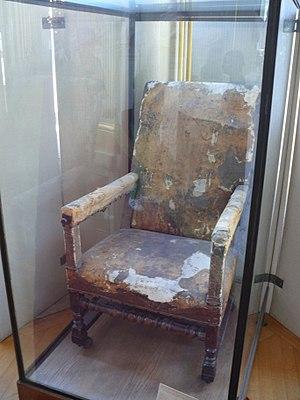
Fauteuil de bois recouvert de peau noire, dossier mobile, pieds à roulettes, milieu XVIIe s., 123 x 68 x 82 cm, dans lequel Molière a joué pour la dernière fois, exposé dans le foyer du public de la salle Richelieu de la Comédie française (Paris, France).
Le Malade imaginaire, dernière œuvre dramatique écrite par Molière, est une comédie-ballet en trois actes et en prose, créée le 10 février 1673 par la Troupe du Roi sur la scène du Palais-Royal à Paris, avec une musique de scène composée par Marc-Antoine Charpentier et des ballets réglés par Pierre Beauchamp.
La salle Richelieu se trouve dans le Palais-Royal à Paris dans le 1ᵉʳ arrondissement. C'est une salle de théâtre à l'italienne construite par l'architecte Victor Louis. Elle peut recevoir 862 spectateurs.
Jean-Baptiste Poquelin, dit Molière, est un comédien et dramaturge français, baptisé le 15 janvier 1622 à Paris, où il est mort le 17 février 1673.